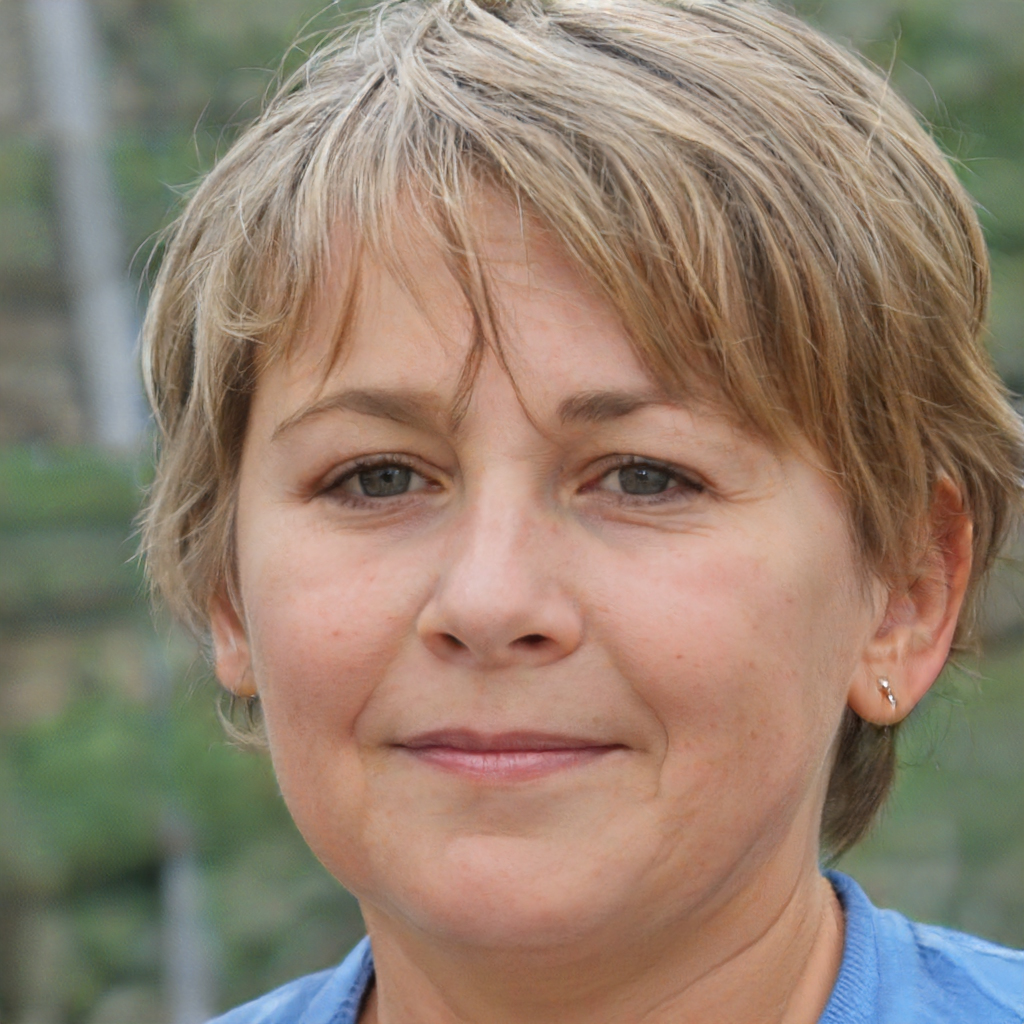
Gender: Female